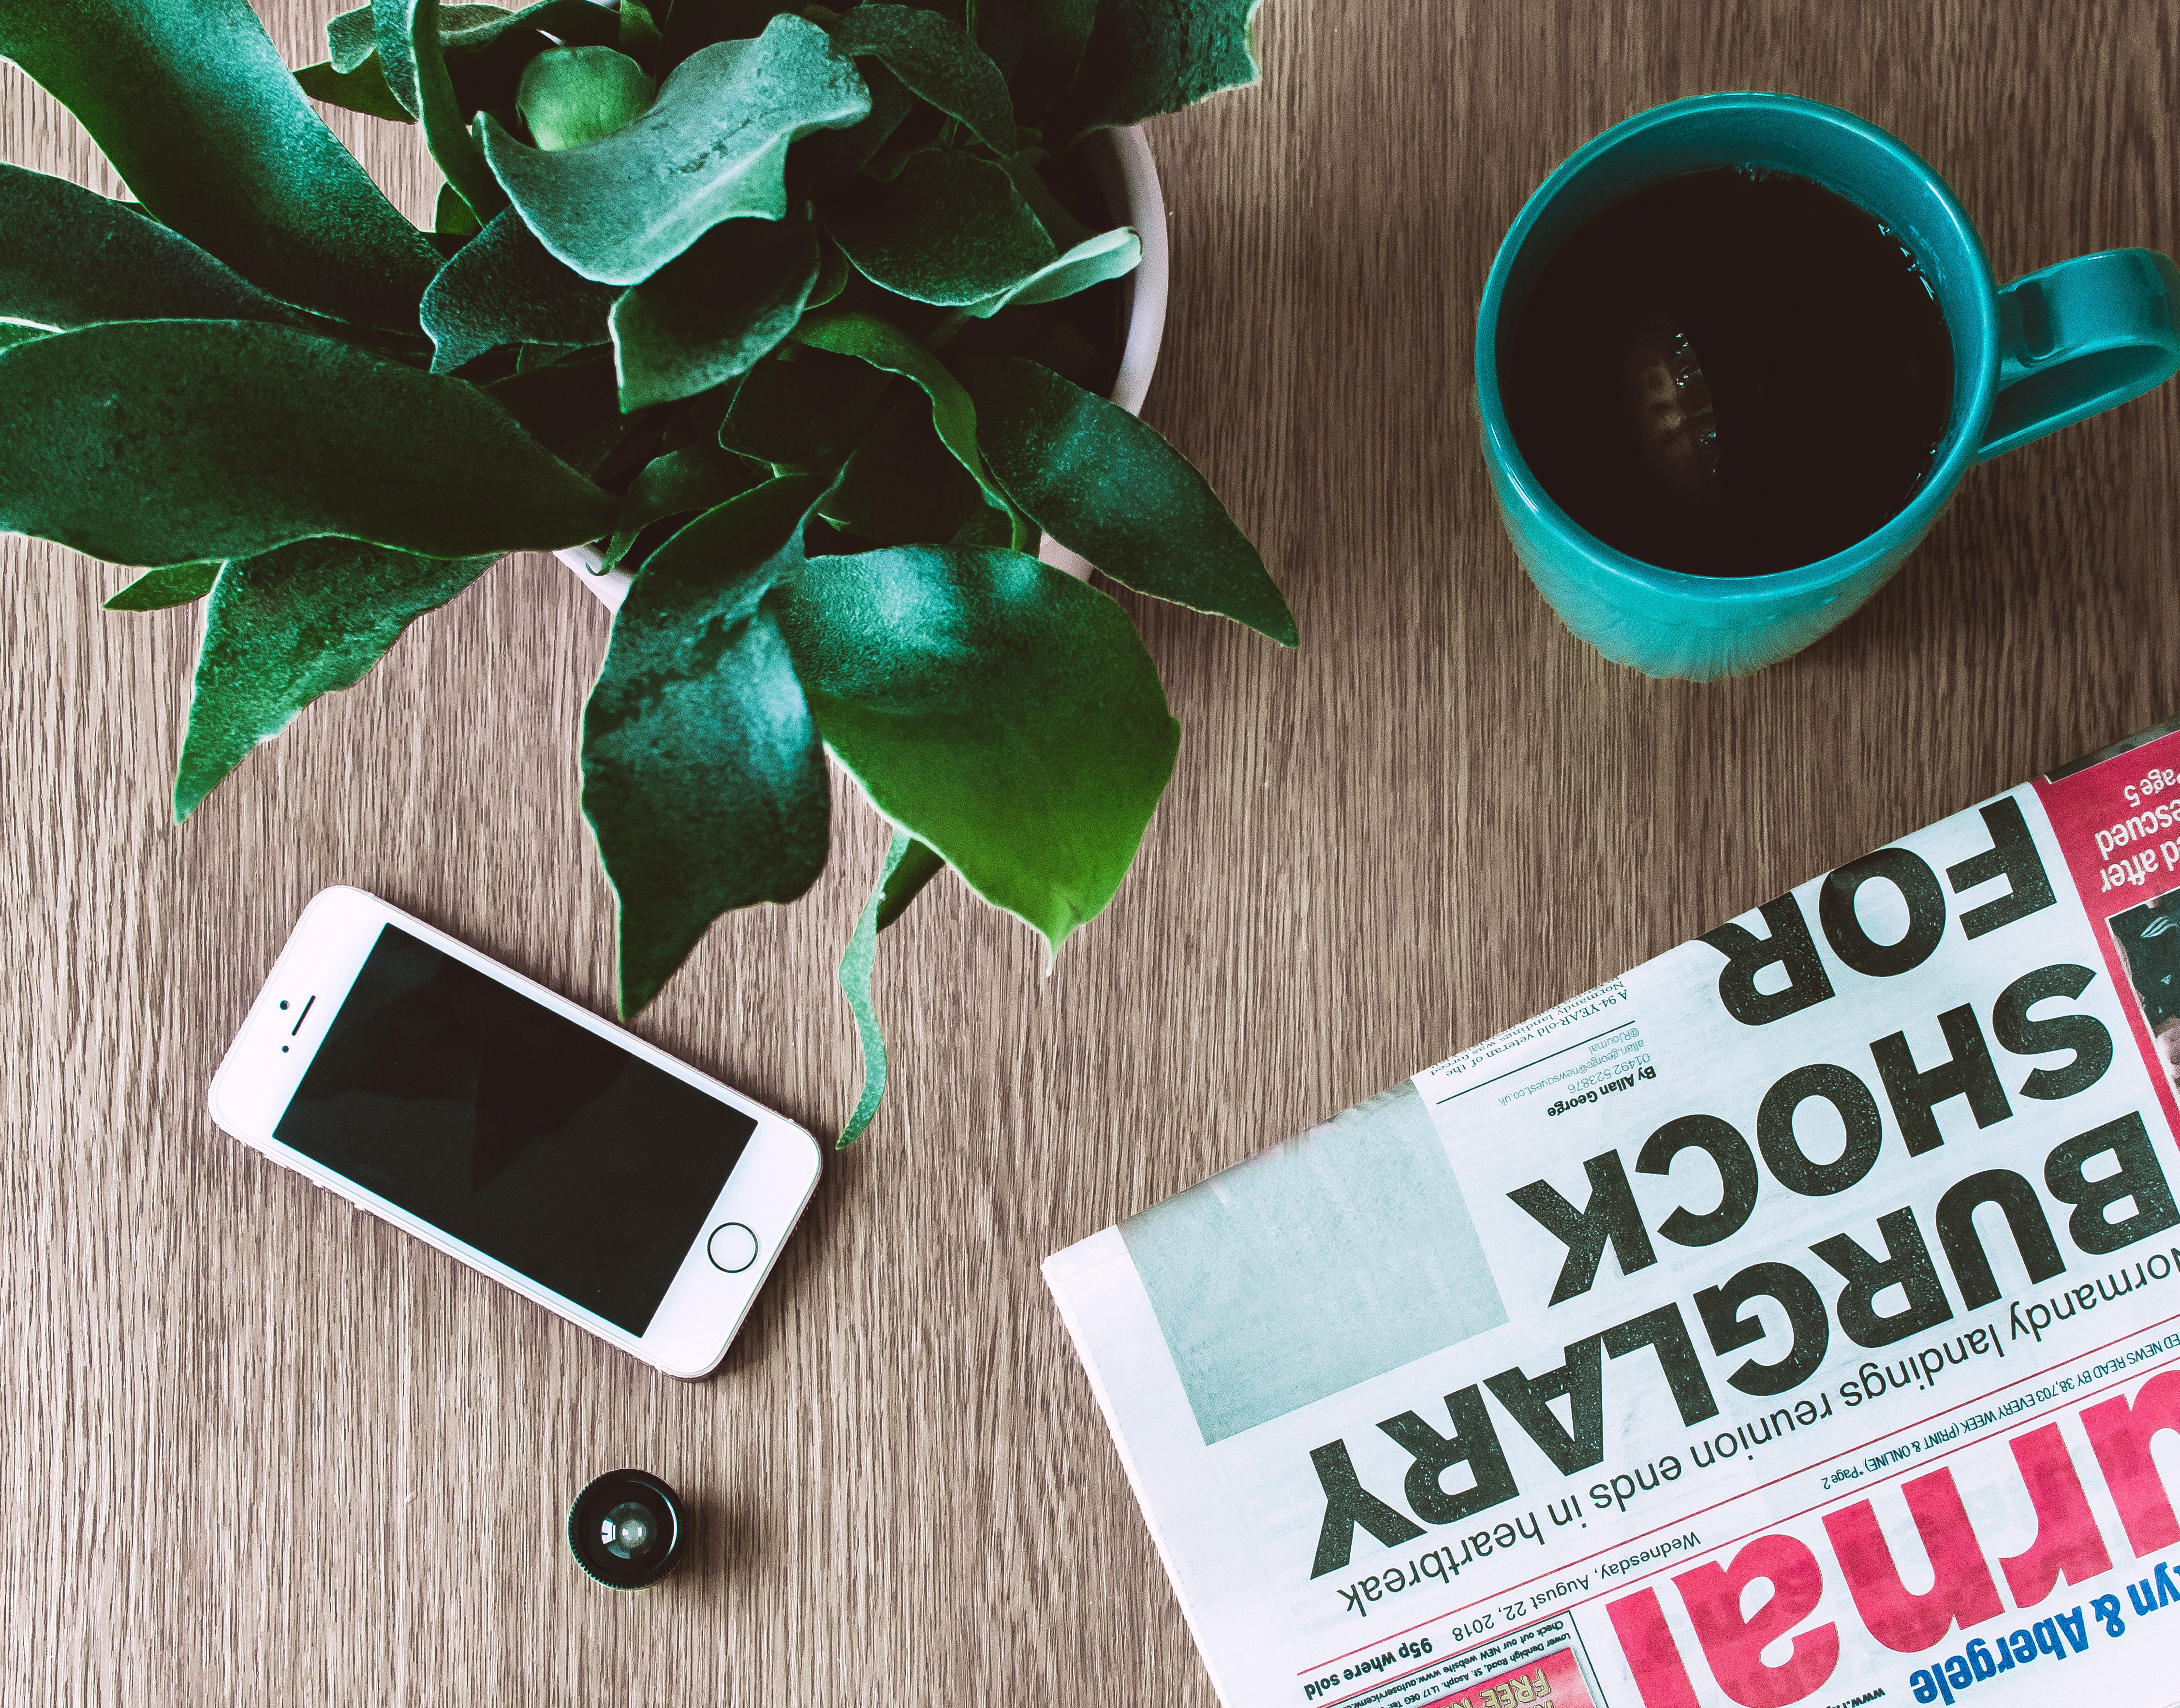
green, leaf, plant, cup, font, houseplant, herb, flower, flowerpot